Kórmchaia Book

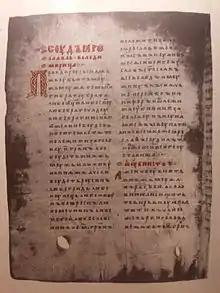
First page of oldest surviving copy of "Russkaya Pravda" (Vast version) from the "Synodic Kormchaia"

The Kórmchaia Book, also known as the Books of the Pilot (from , 'helmsman, ship's pilot'; Pidalion ( from 'stern oar, helm, handle of helm, rudder') or Nomocanon ( from from 'law, statute' + 'canon, rule'), are collections of church and secular law (see also Byzantine law), which constituted guide books for the management of the church and for the church court of Orthodox Slavic countries and were also the transmission of several older texts. They were written in Old Church Slavonic and Old East Slavic.